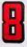
Number: 8